Kitzur Shulchan Aruch

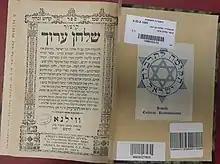
Vilna Edition, 1908

The Kitzur Shulchan Aruch is a compendium of "Halakha" written by Rabbi Shlomo Ganzfried that summarizes the "Shulchan Aruch"—mainly the sections "Orach Chayim" and "Yoreh De'ah"—and deals with the laws of daily life, prayer, Shabbat, fasting, marriage, holidays, and other facets of religious Judaism. The work was written in vernacular Hebrew, which made it easy for the layperson to understand and contributed to its popularity.